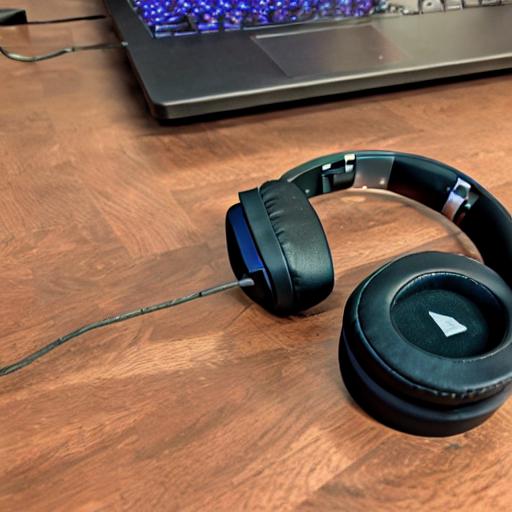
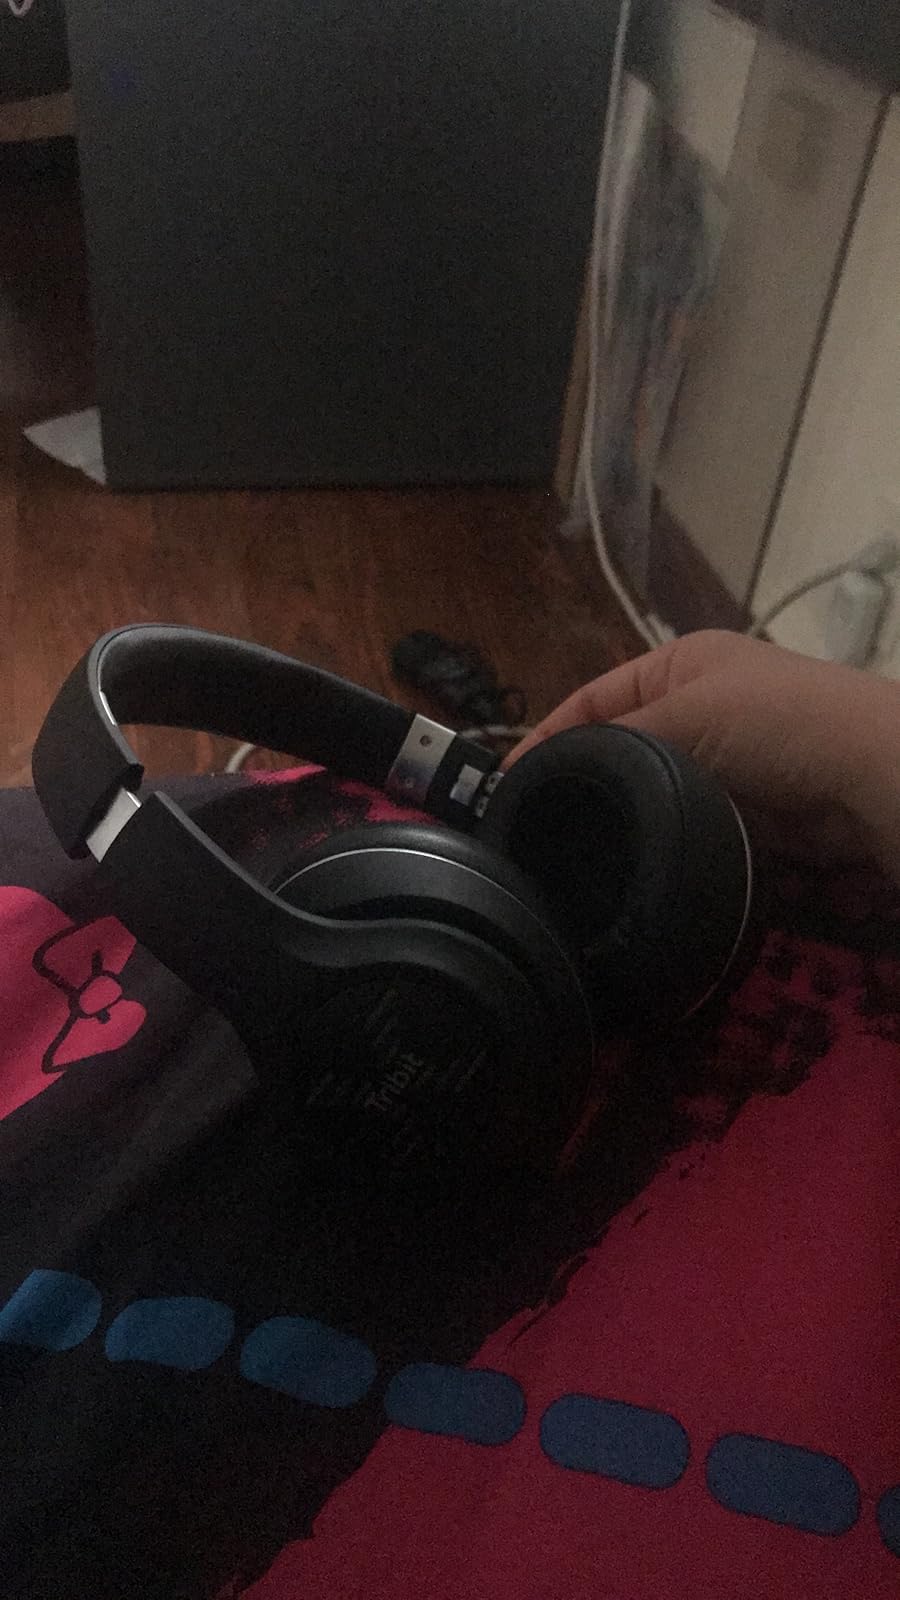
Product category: headphones
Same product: no